Vampire Hunter D: Throng of Heretics

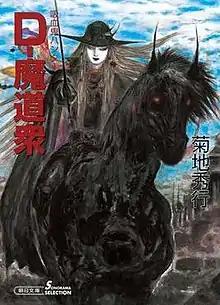
Cover of the Japanese edition of 'D - Throng of Heretics'

Vampire Hunter D: Throng of Heretics is a Japanese novel by Hideyuki Kikuchi. It was first published in Japan in 2007.